Mohammed Abdellaoue

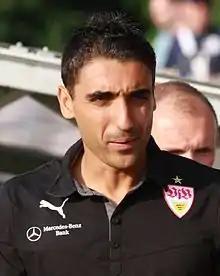
Abdellaoue with VfB Stuttgart in 2013

Mohammed "Moa" Abdellaoue (born 23 October 1985) is a Norwegian former professional footballer who played as a striker. He started his career with Skeid and Vålerenga before moving to Germany where he played for Hannover 96 and VfB Stuttgart. After returning to Vålerenga he ended his career due to knee problems. At international level, Abdellaoue represented the Norway national team.